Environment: real
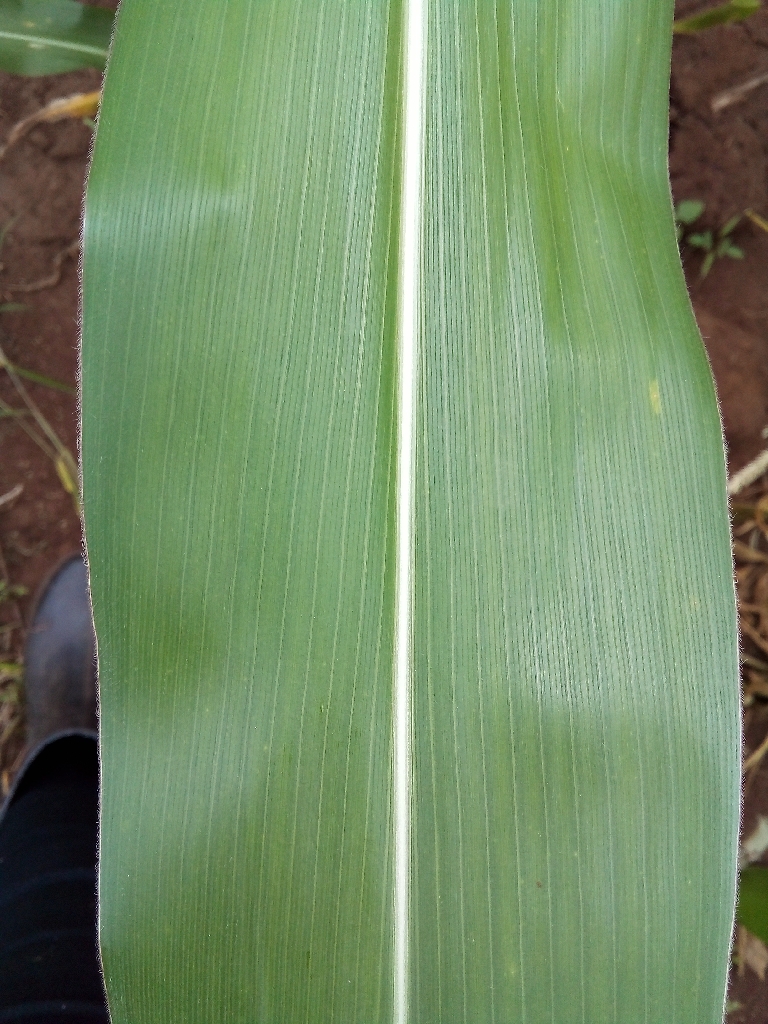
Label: healthy